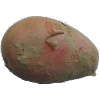
Label: Potato Red 1